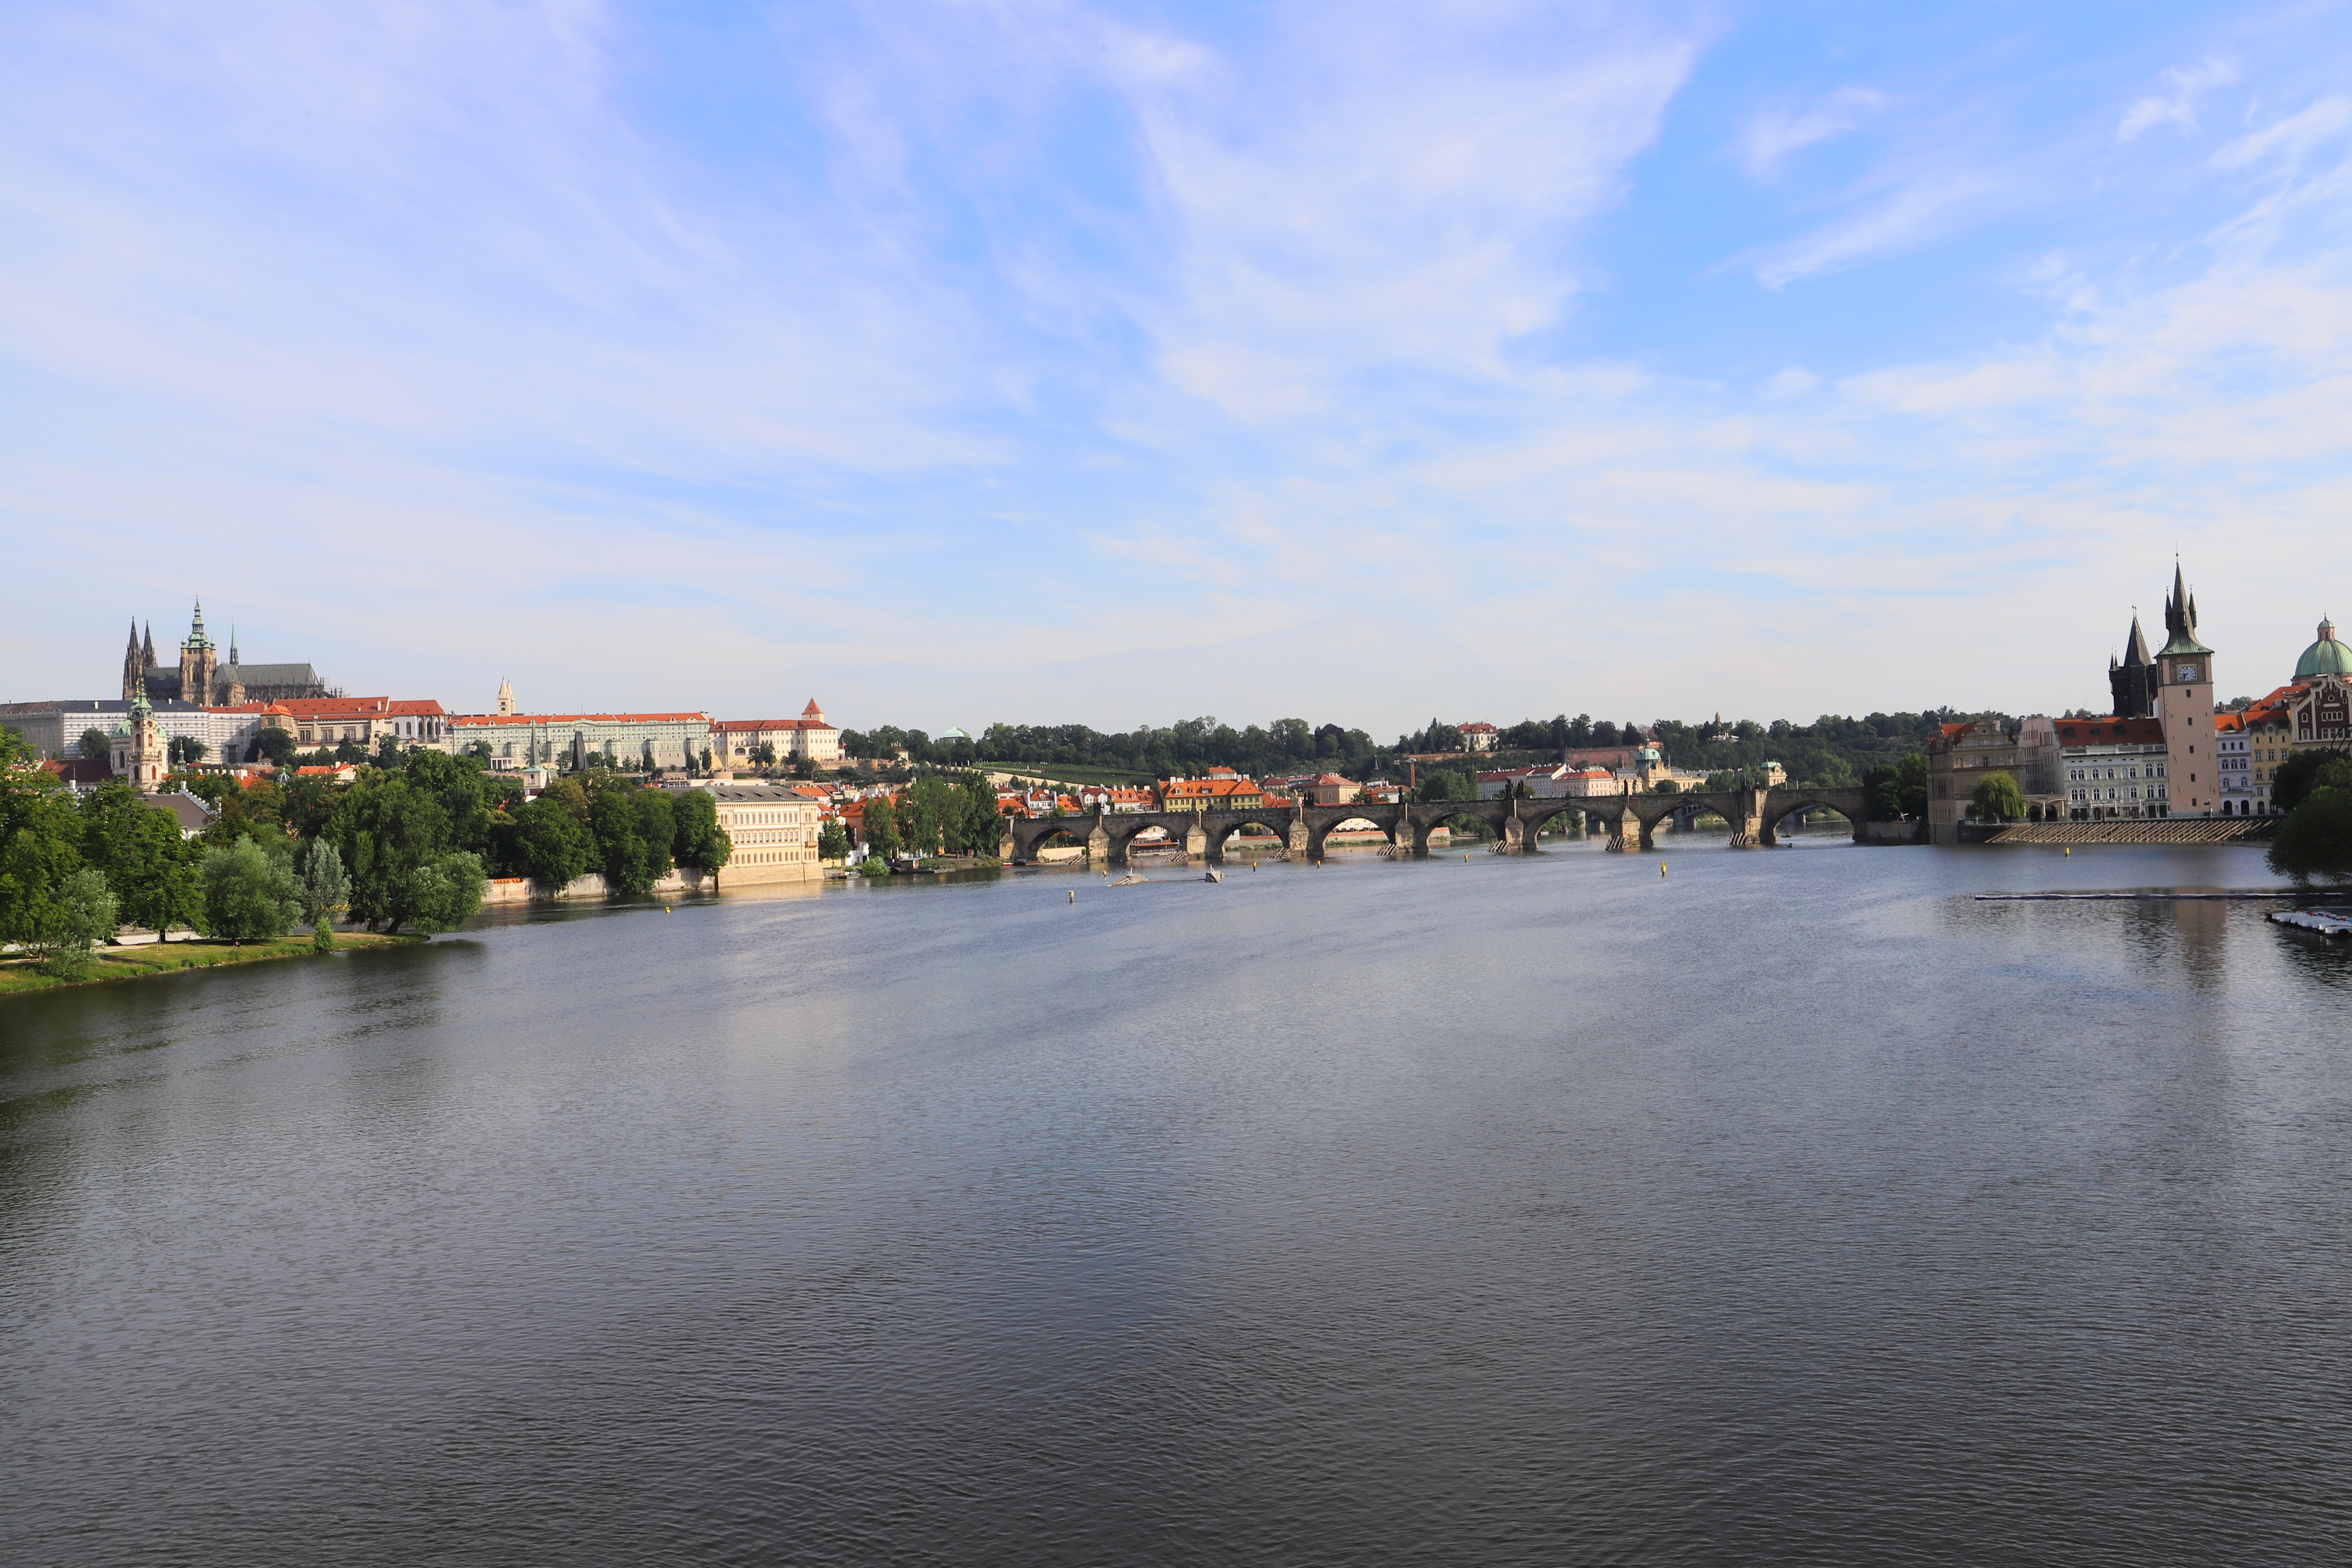
Canon EOS, river, water, water resources, sky, town, waterway, watercourse, bank, city, bridge, architecture, cloud, tourism, reflection, photography, reservoir, lake, vacation, channel, panorama, building, skyline, floodplain, tourist attraction, nonbuilding structure